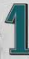
Number: 1